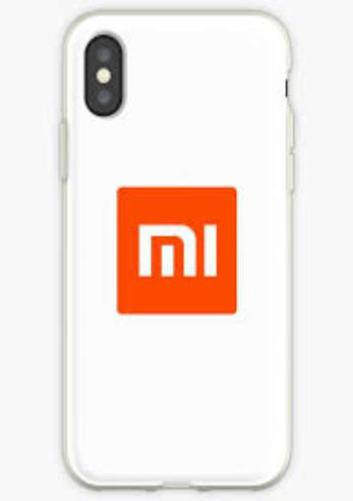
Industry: Electronic